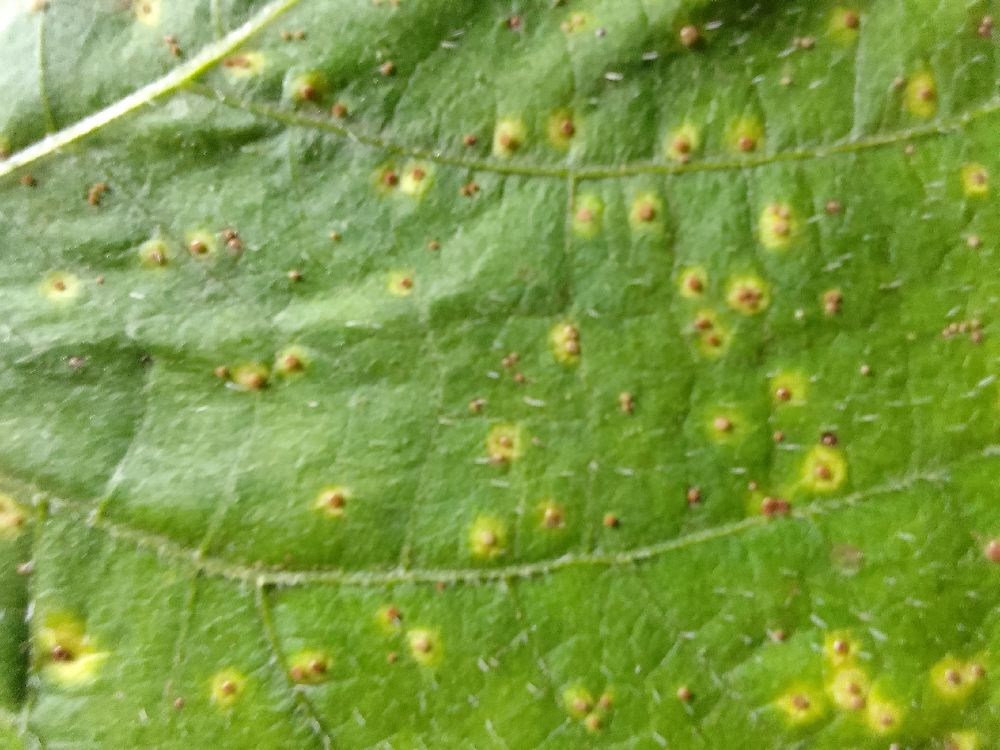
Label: rust